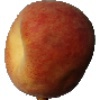
Label: Peach 1